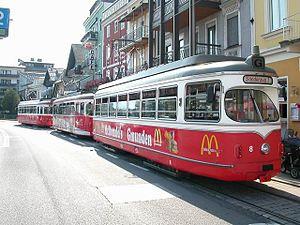
Le tramway de Gmunden dessert la ville de Gmunden, en Autriche.